Colonial University of Belgium

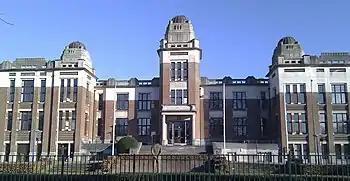
The building of the former Colonial University currently serves as the rectorate of the University of Antwerp and seat of the Antwerp University Association.

The Colonial University of Belgium was an institute of higher education located in Antwerp. Founded in 1920, the institute was established to prepare students for a careers as colonial functionaries in the Belgian Congo and Ruanda-Urundi. It was renamed the University Institute of Overseas Territories (INUTOM; , UNIVOG) in 1949. It was dissolved in 1962.